Early Scandinavian Dublin

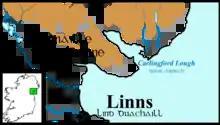
Conaille Muirthemne.

For more than a dozen years in the middle of the 9th century, most of the Viking raids in Ireland appear to have been part of a co-ordinated effort to conquer the country on behalf of the King of Laithlind. If later accounts are to be believed, this campaign was initially masterminded by a warlord referred to in Irish annals as Turgesius, Turgéis or Turges. According to the medieval Icelandic historian Snorri Sturluson, Thorgils was a son of the first King of Norway Haraldr hárfagri (Harald Fairhair). However, that this son of Harald should be Turgesius is chronologically impossible, as Harald was born around 851. Turgesius's identity remains uncertain to this day. Some commentators have identified him with the semi-legendary Danish warlord Ragnar Lodbrok. According to Saxo Grammaticus, Ragnar raided Ireland, killing a king called Melbricus. This has been identified with a raid on Conaille Muirthemne in 831 in which the king Máel Brigte was abducted by Vikings. Turgesius has also been identified with a son of GuÞfriÞ or Gudfred, the Danish king who fought against Charlemagne between 804 and 810. It is thought unlikely, however, that he or any other Viking rulers in Ireland can be linked to native Norwegian dynasties.